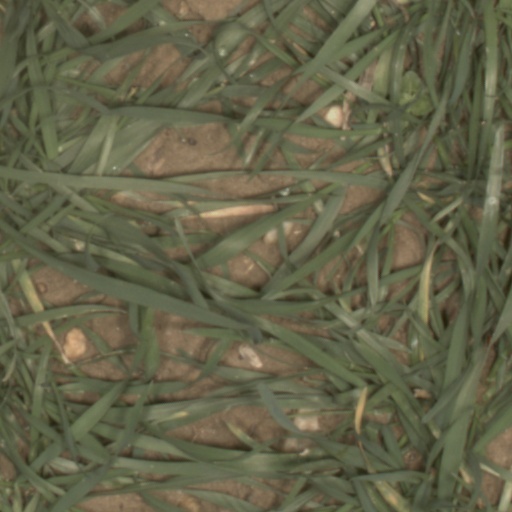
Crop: wheat